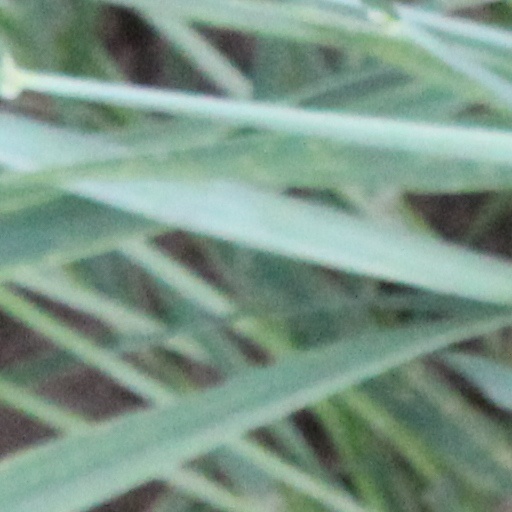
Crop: wheat